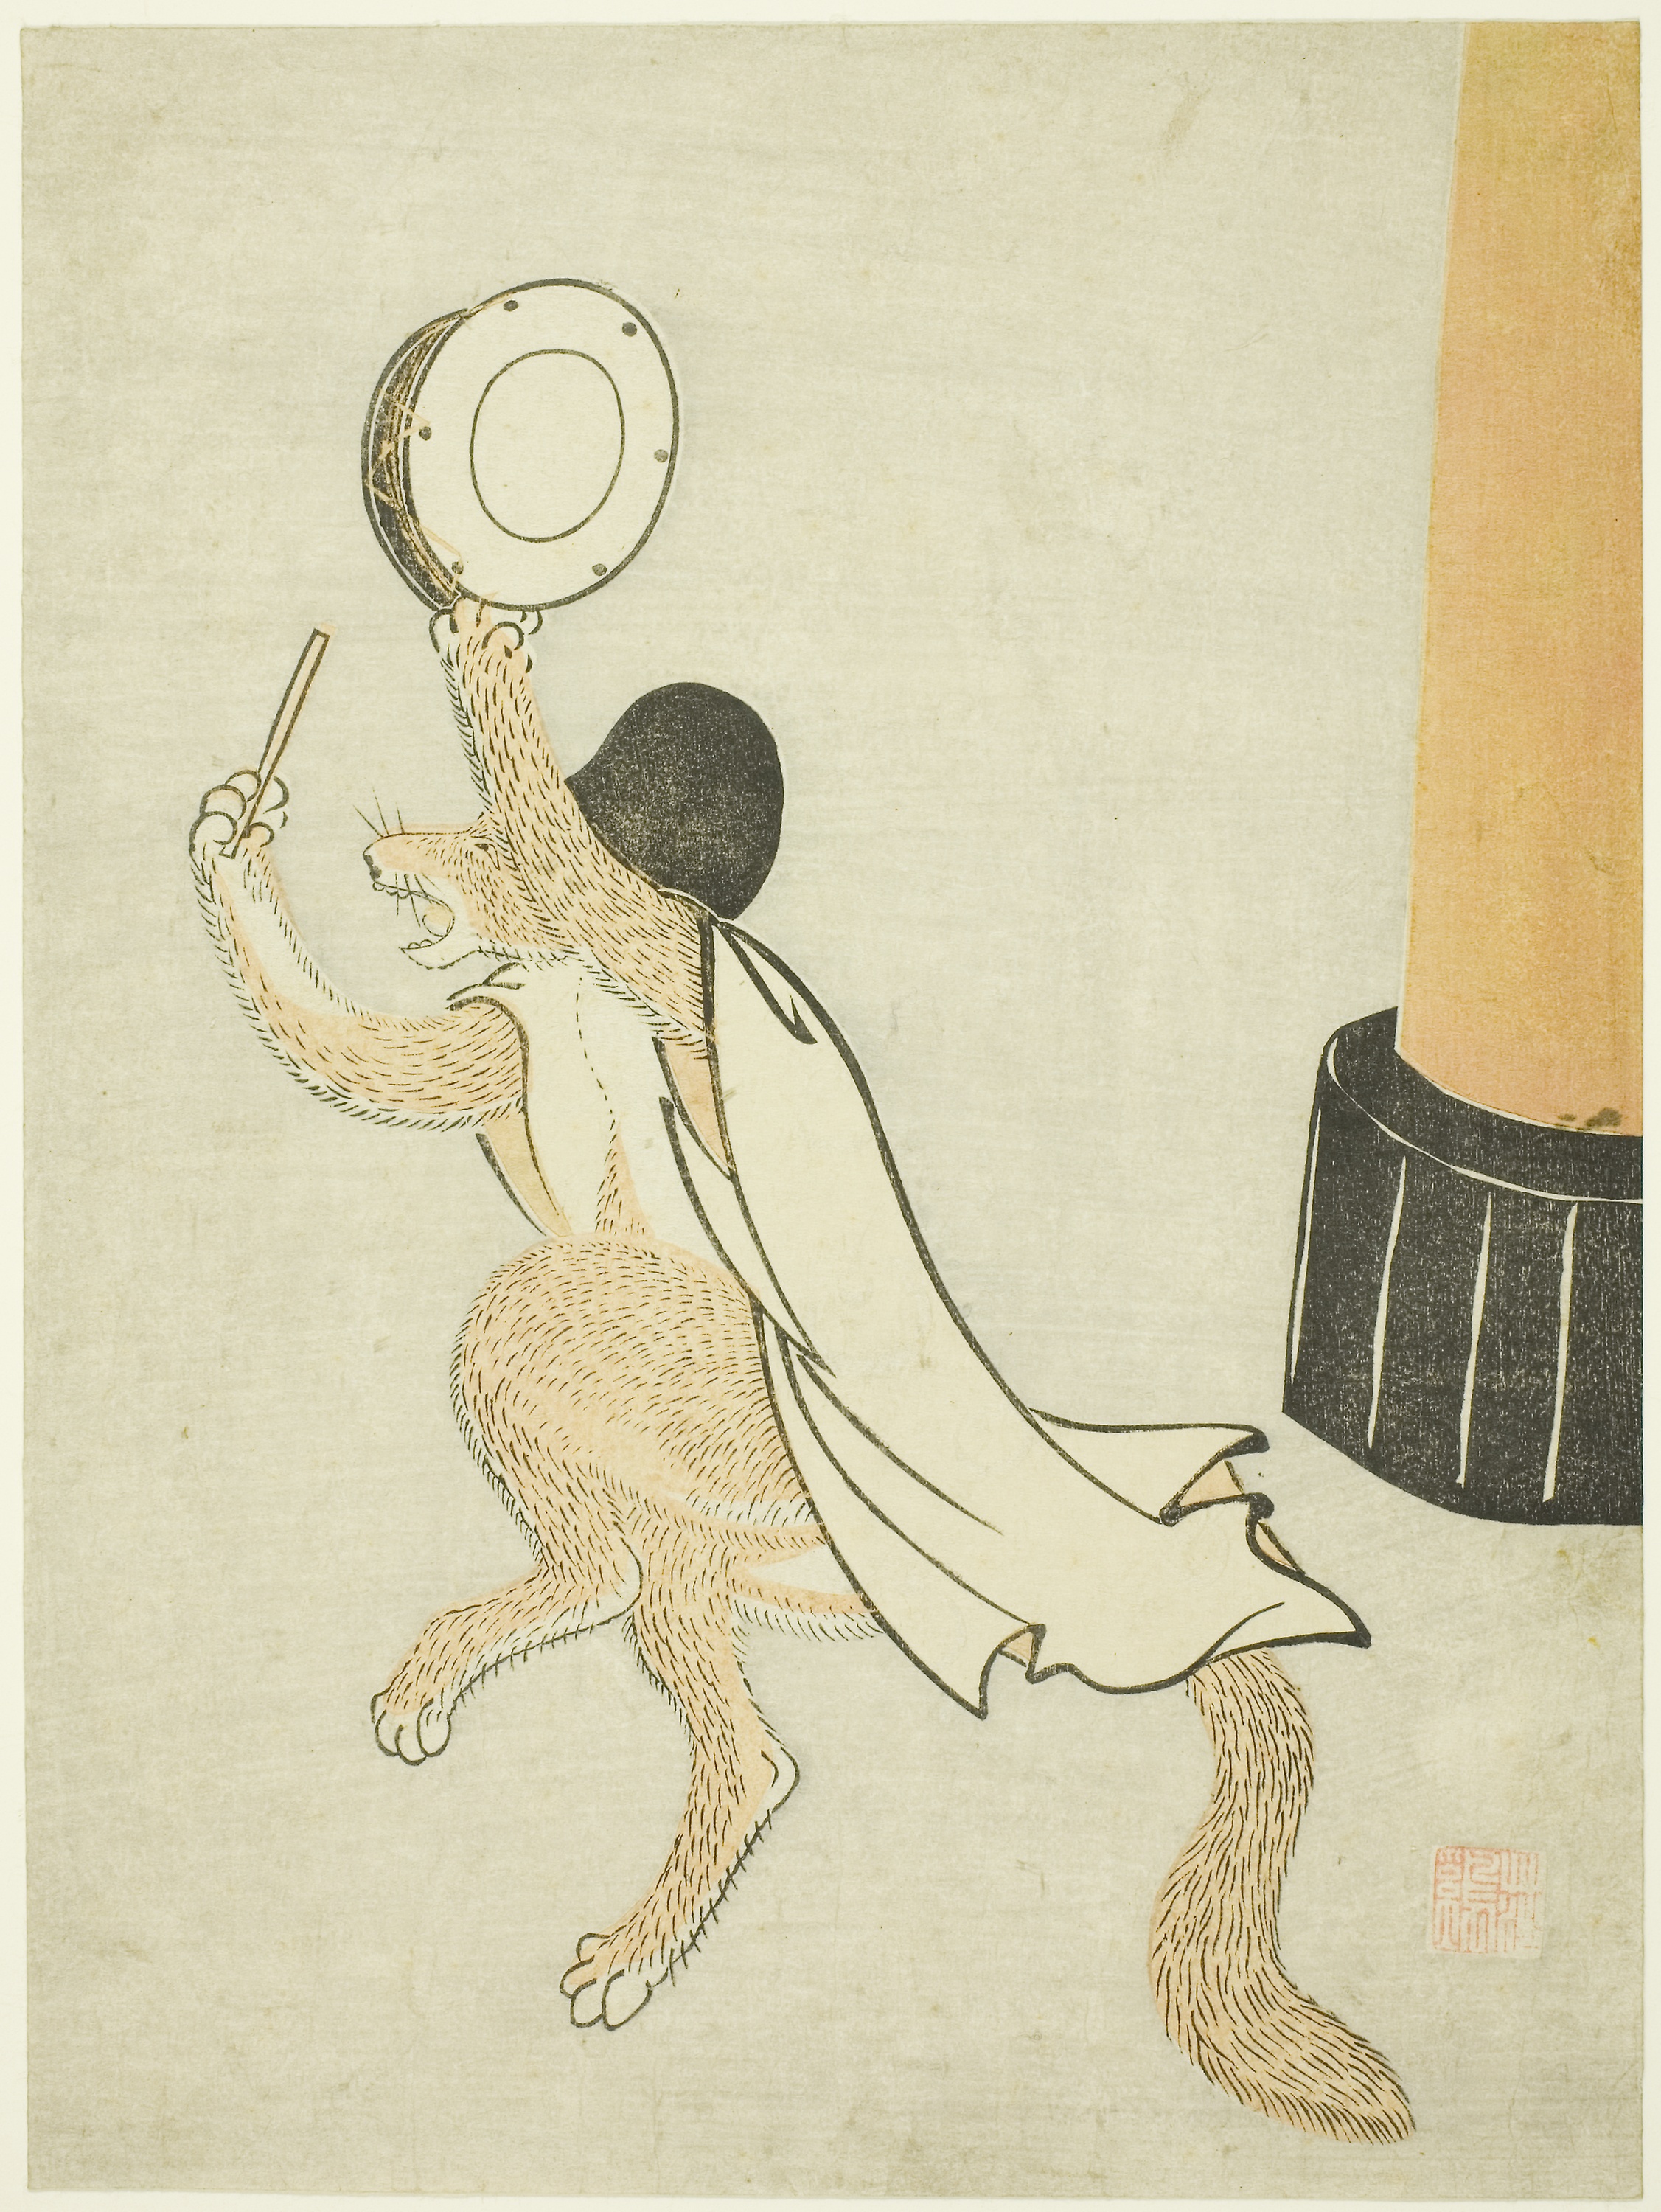
art, illustration, costume design, paper, drawing, tail, fictional character